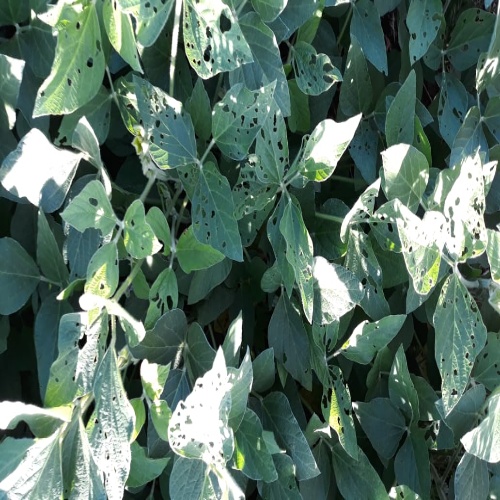
Label: Diabrotica_speciosa